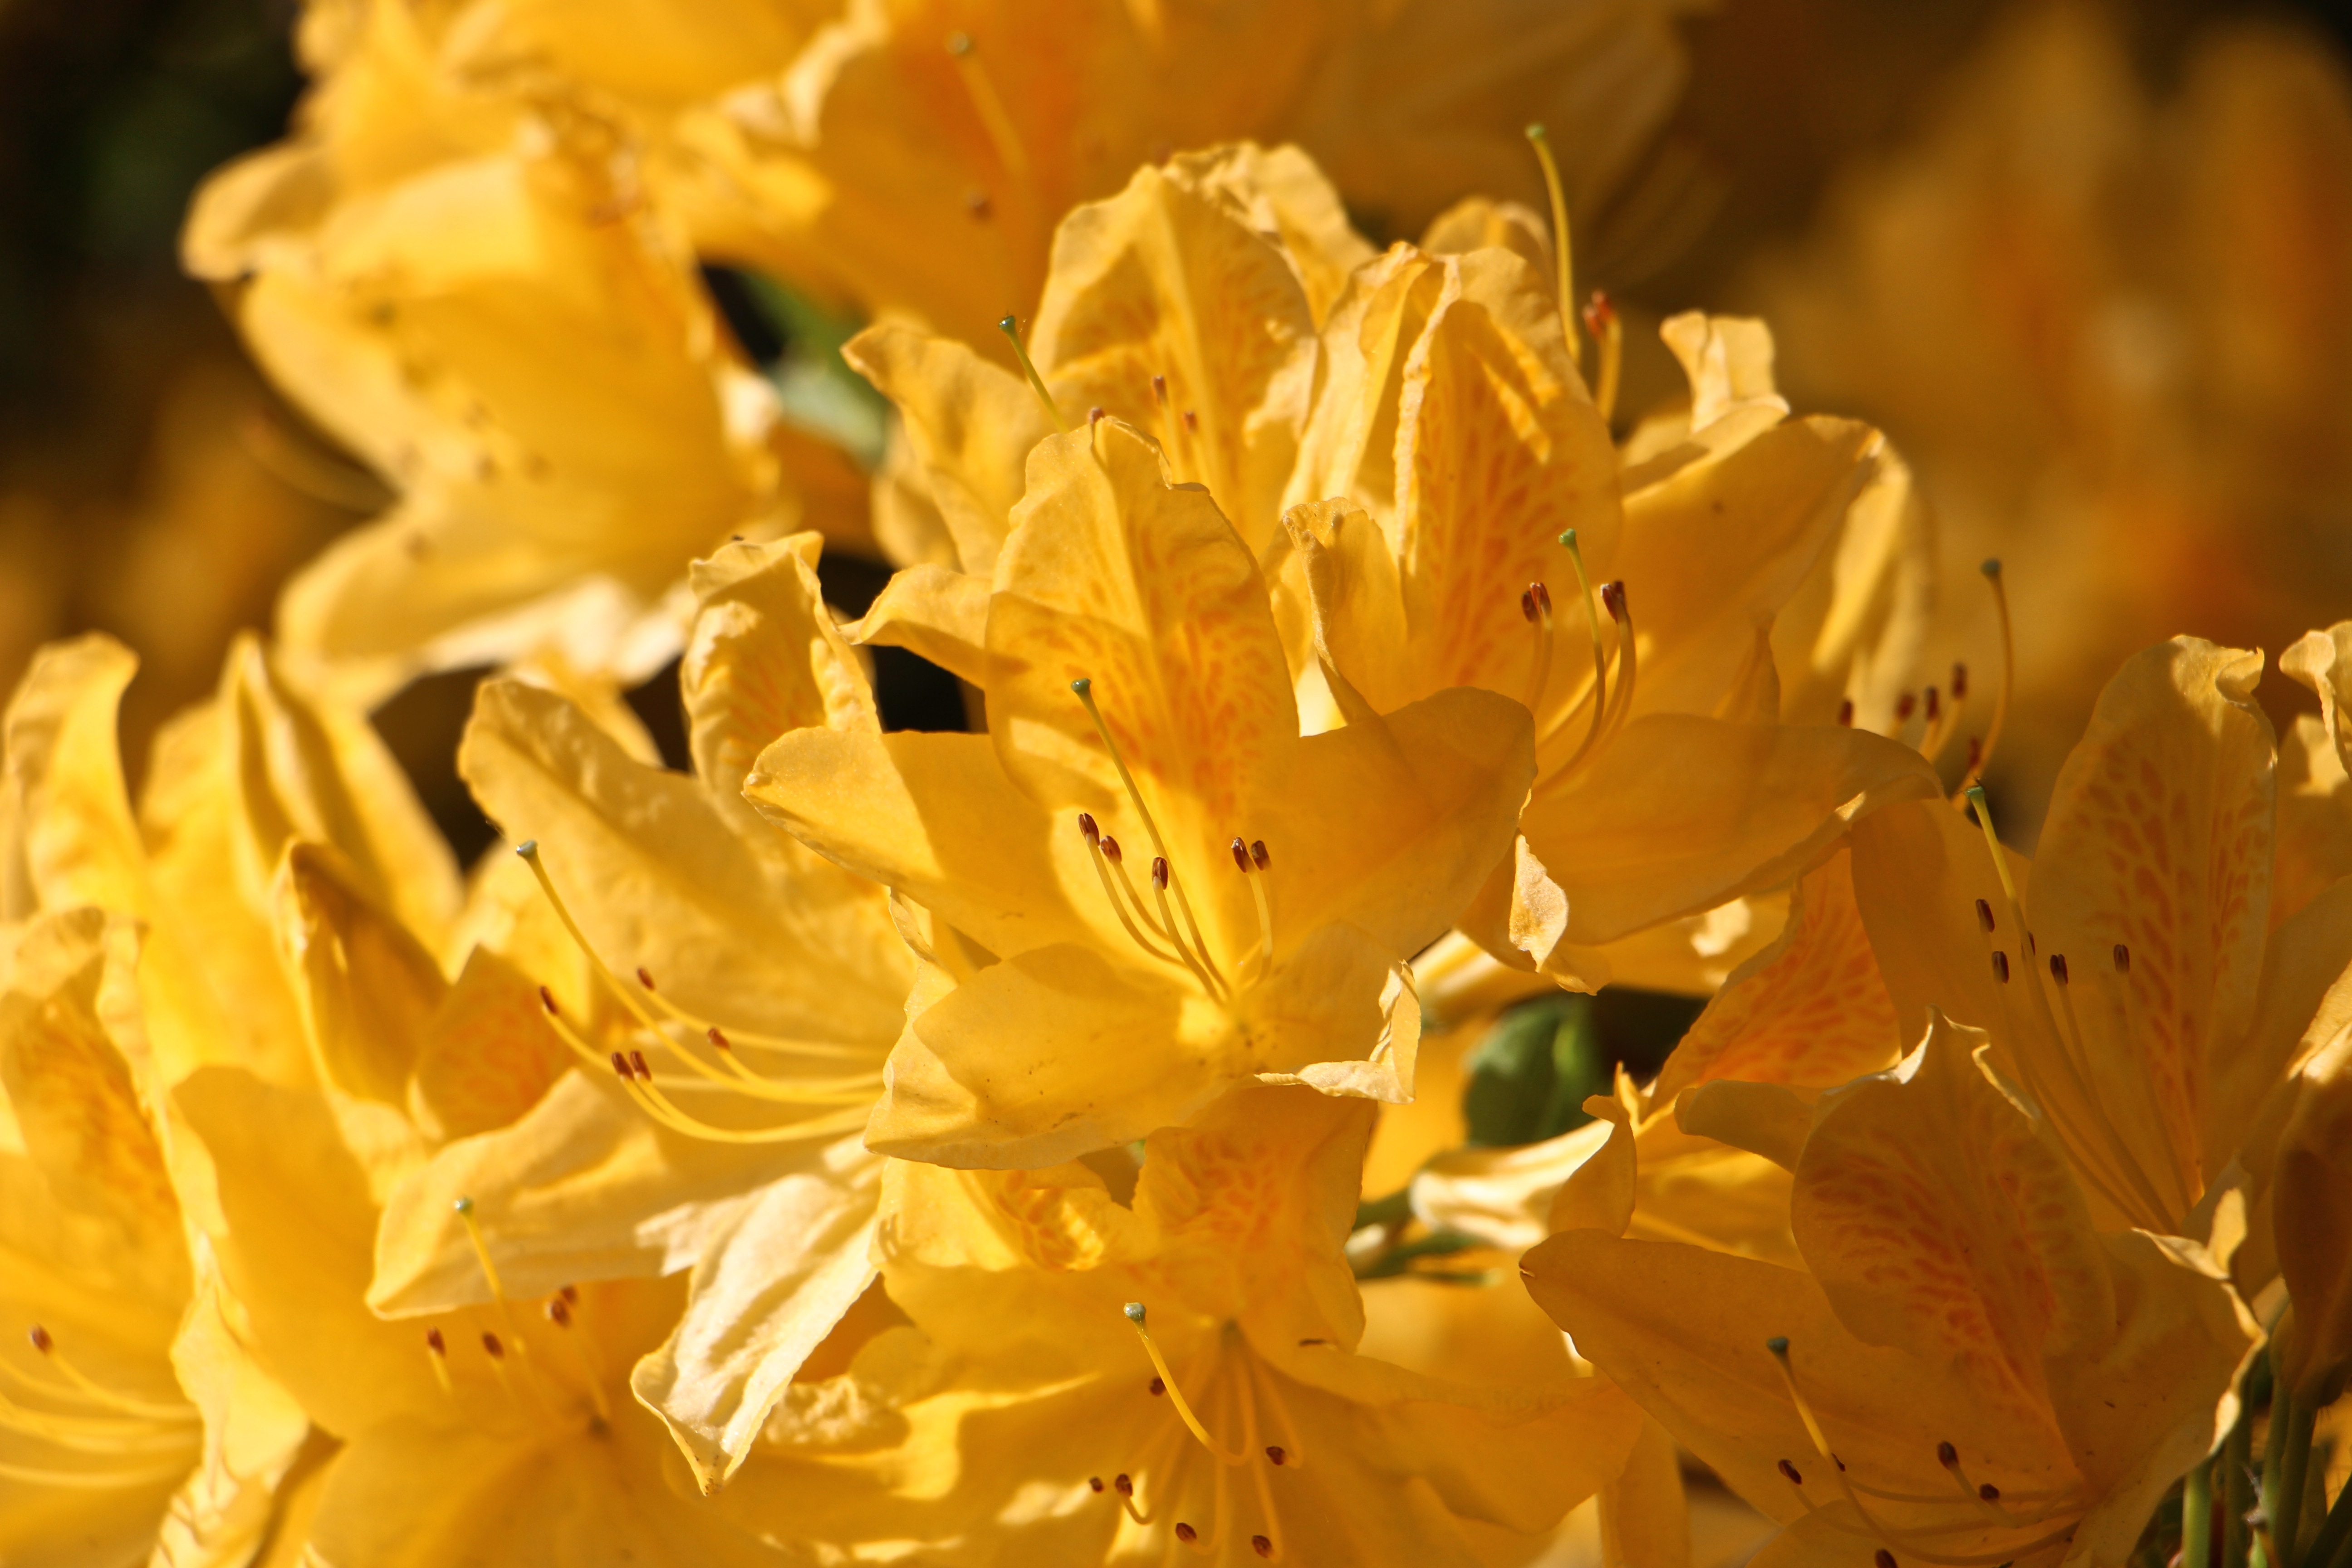
tree, nature, branch, blossom, plant, leaf, flower, petal, bloom, color, autumn, yellow, flora, season, flowers, shrub, beautiful, macro photography, flowering plant, woody plant, land plant